Answer in natural language. Considering the relative positions, is Window (highlighted by a green box) above or below black color retangle shape fridge (highlighted by a red box)? Choose between the following options: below or above
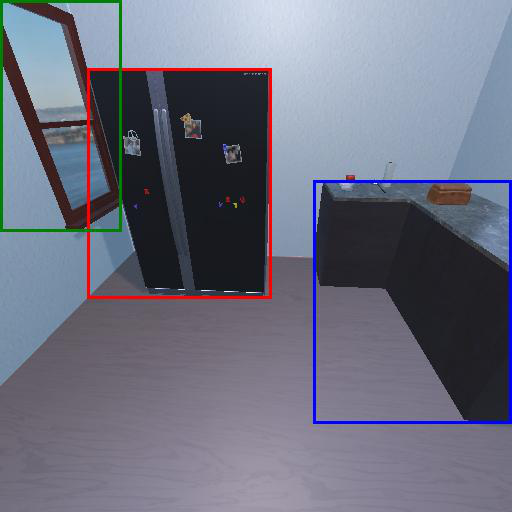
<answer>below</answer>